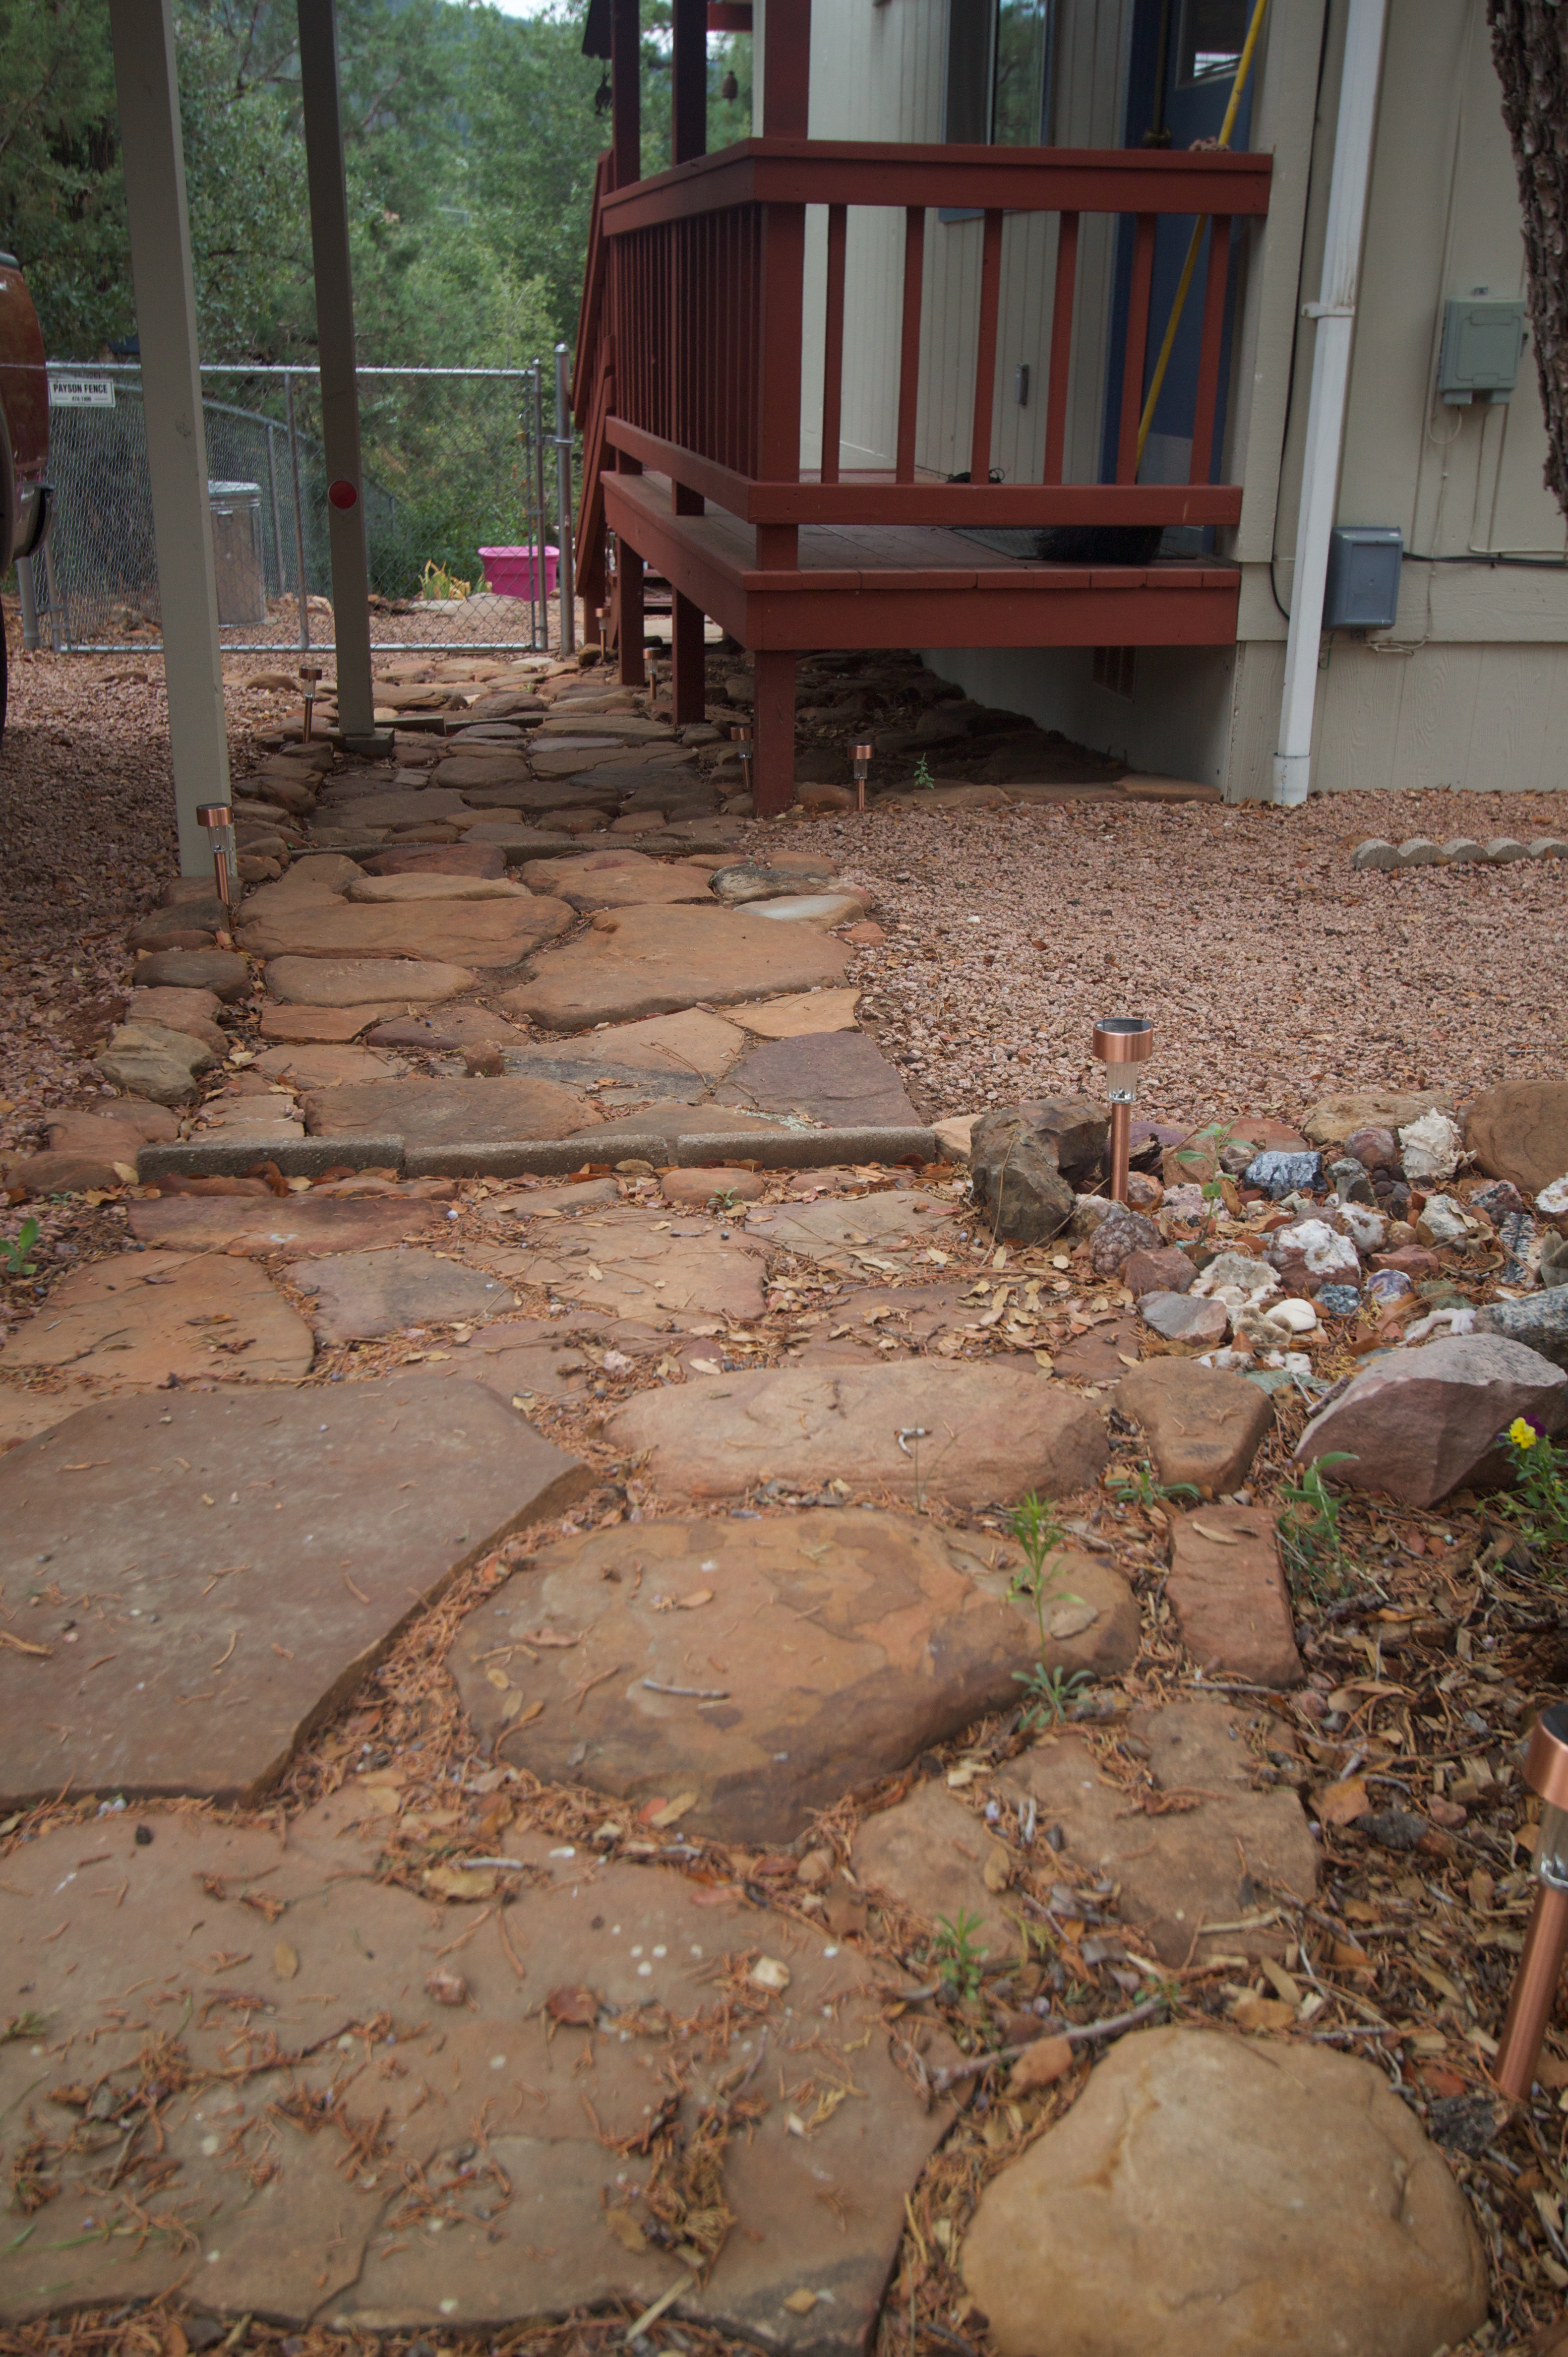
wood, floor, wall, walkway, backyard, soil, garden, yard, flooring, road surface, outdoor structure, flagstone